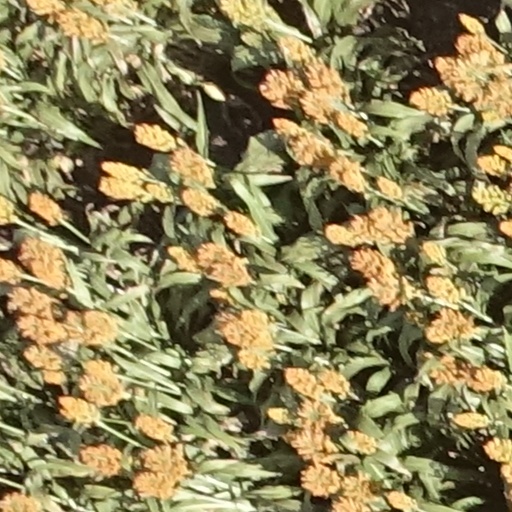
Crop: sorghum